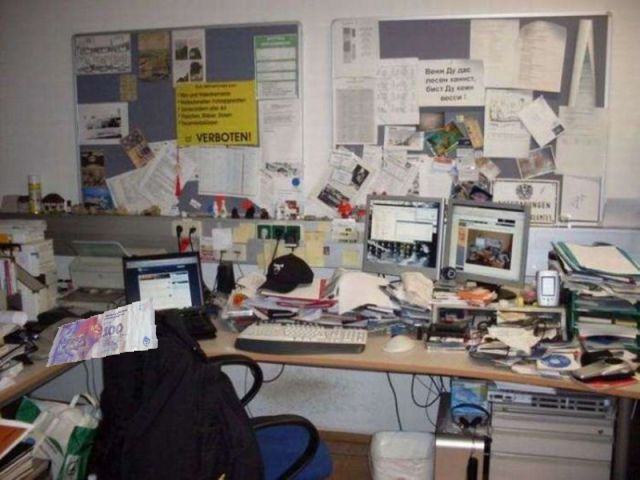
Denominación: 100